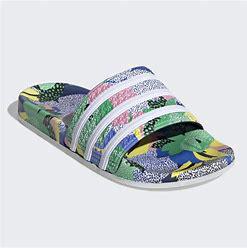
Brand: Adidas
Model: Adilette